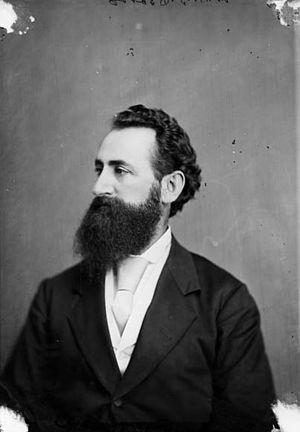
Amor De Cosmos, né William Alexander Smith, est un journaliste et homme politique canadien du parti libéral. Il fut le deuxième premier ministre de la Colombie-Britannique. Il appartenait à la franc-maçonnerie.